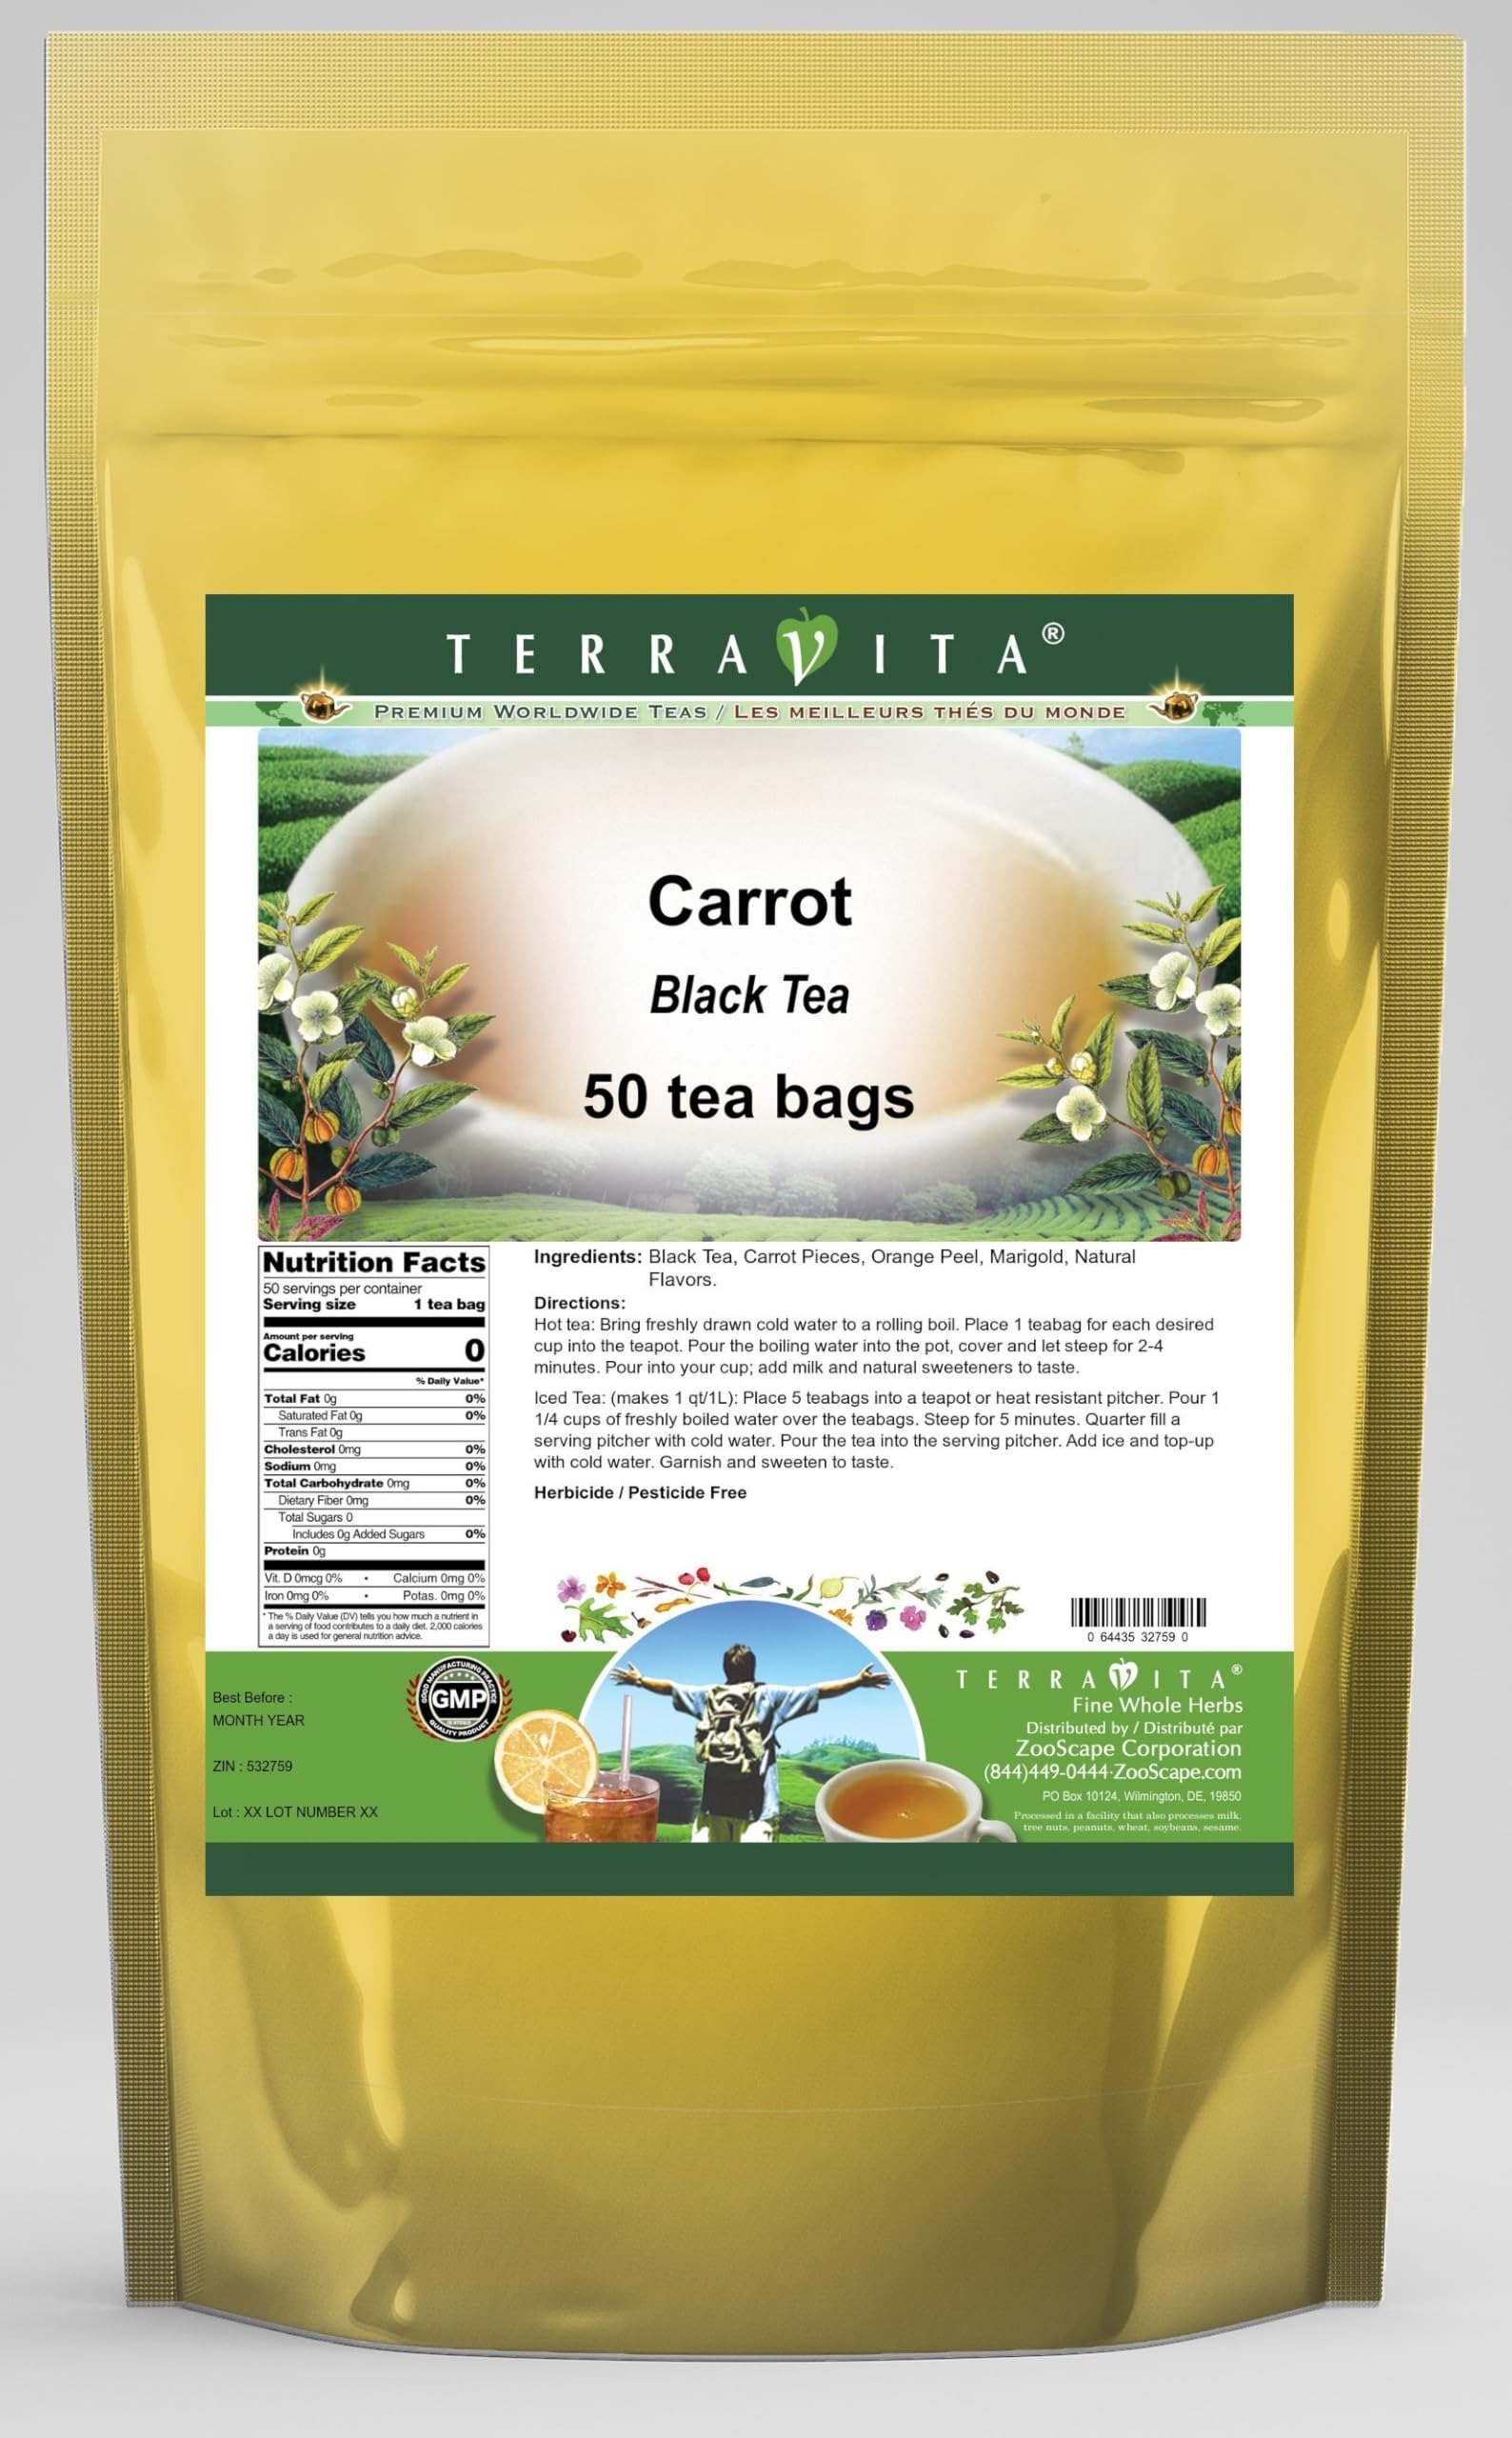
Item Name: Carrot Black Tea (50 tea bags, ZIN: 532759)
Bullet Point 1: Our Carrot Black Tea is a tasty flavored Black tea with Carrot Pieces, Orange Peel and Marigold that has a refreshing taste that will impress you! The unique Carrot taste is delicious! - Ingredients: Black tea, Carrot Pieces, Orange Peel, Marigold and Natural Carrot Flavor.
Bullet Point 2: No fillers.
Bullet Point 3: Manufacturer: TerraVita
Bullet Point 4: Size: 50 tea bags
Bullet Point 5: Black Tea Bags - Packed in a convenient upright pouch!
Product Description: Our Carrot Black Tea is a tasty flavored Black tea with Carrot Pieces, Orange Peel and Marigold that has a refreshing taste that will impress you! The unique Carrot taste is delicious! - Ingredients: Black tea, Carrot Pieces, Orange Peel, Marigold and Natural Carrot Flavor. - Hot tea brewing method: Bring freshly drawn cold water to a rolling boil. Place 1 teabag for each desired cup into the teapot. Pour the boiling water into the pot, cover and let steep for 2-4 minutes. Pour into your cup; add milk and natural sweeteners to taste. - Iced tea brewing method: (to make 1 liter/quart): Place 5 teabags into a teapot or heat resistant pitcher. Pour 1 1/4 cups of freshly boiled water over the teabags. Steep for 5 minutes. Quarter fill a serving pitcher with cold water. Pour the tea into the serving pitcher. Add ice and top-up with cold water. Garnish and sweeten to taste. - TerraVita is an exclusive line of premium-quality, natural source products that use only the finest, purest and most potent ingredients found around the world. TerraVita is hallmarked by the highest possible standards of purity, potency, stability and freshness. All of our products are prepared with the highest elements of quality control, from raw materials through the entire manufacturing process, up to and including the moment that the bottles or bags are sealed for freshness and shipped out to you. Our highest possible standards are certified by independent laboratories and backed by our personal guarantee. - TerraVita exists to meet and ensure your family's health and wellness without the harmful effects of chemicals and health products. We strive to make all of our products affordable and reliable and are constantly searching the market to maintain our affordability and to look for new ways to serv
Value: 50.0
Unit: Count

Price: 27.61